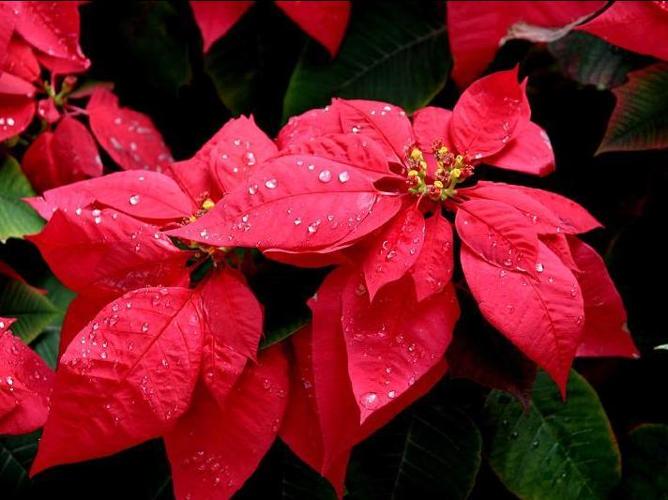
Label: poinsettia